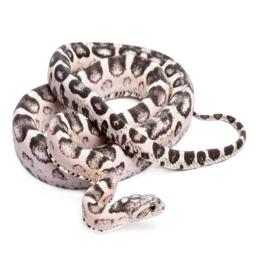
Animal: snakes